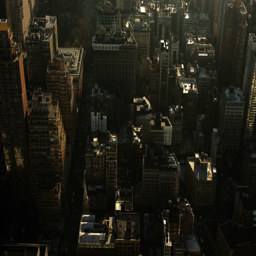
cityscape , view from the building